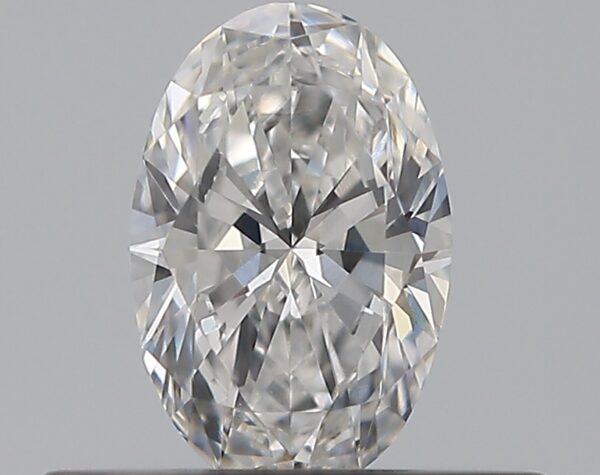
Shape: round
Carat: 0.7
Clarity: SI2
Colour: H
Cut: EX
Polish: EX
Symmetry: EX
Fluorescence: N
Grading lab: GIA
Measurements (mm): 5.66 x 5.69 x 3.55